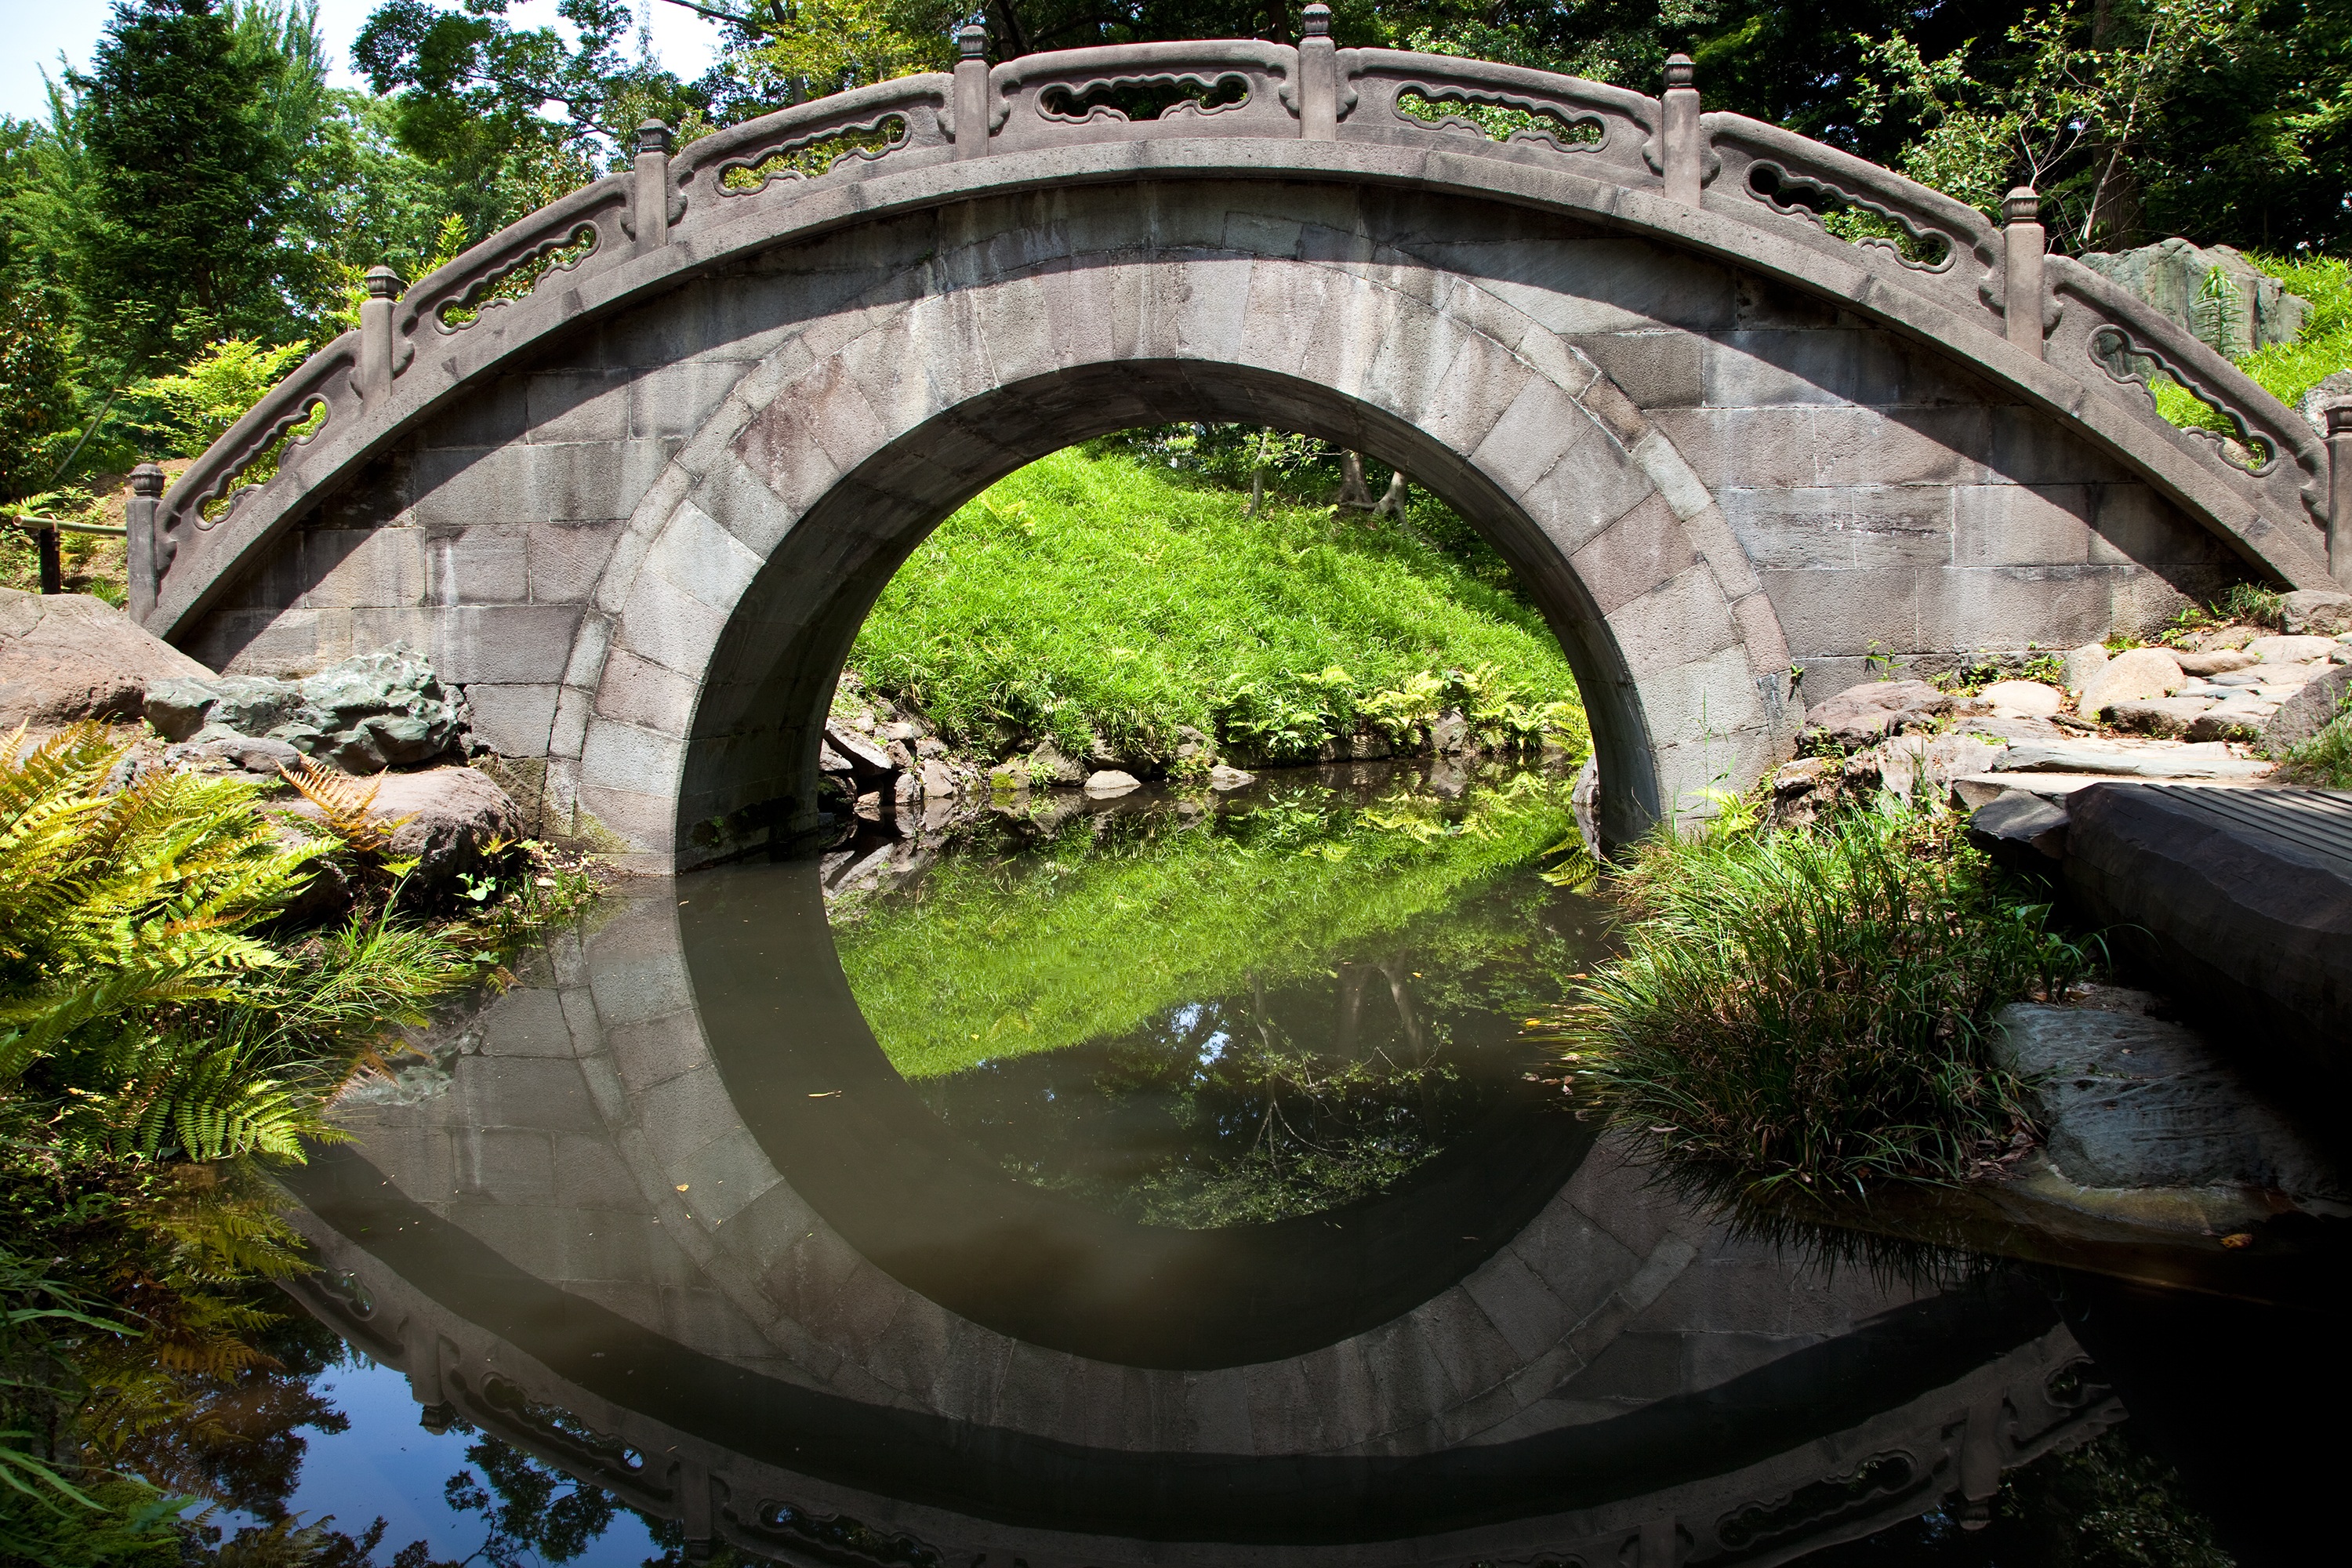
landscape, water, architecture, bridge, canal, arch, garden, waterway, zen, japanese, gardens, ornamental, oriental, arch bridge, devil's bridge, nonbuilding structure